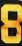
Number: 8